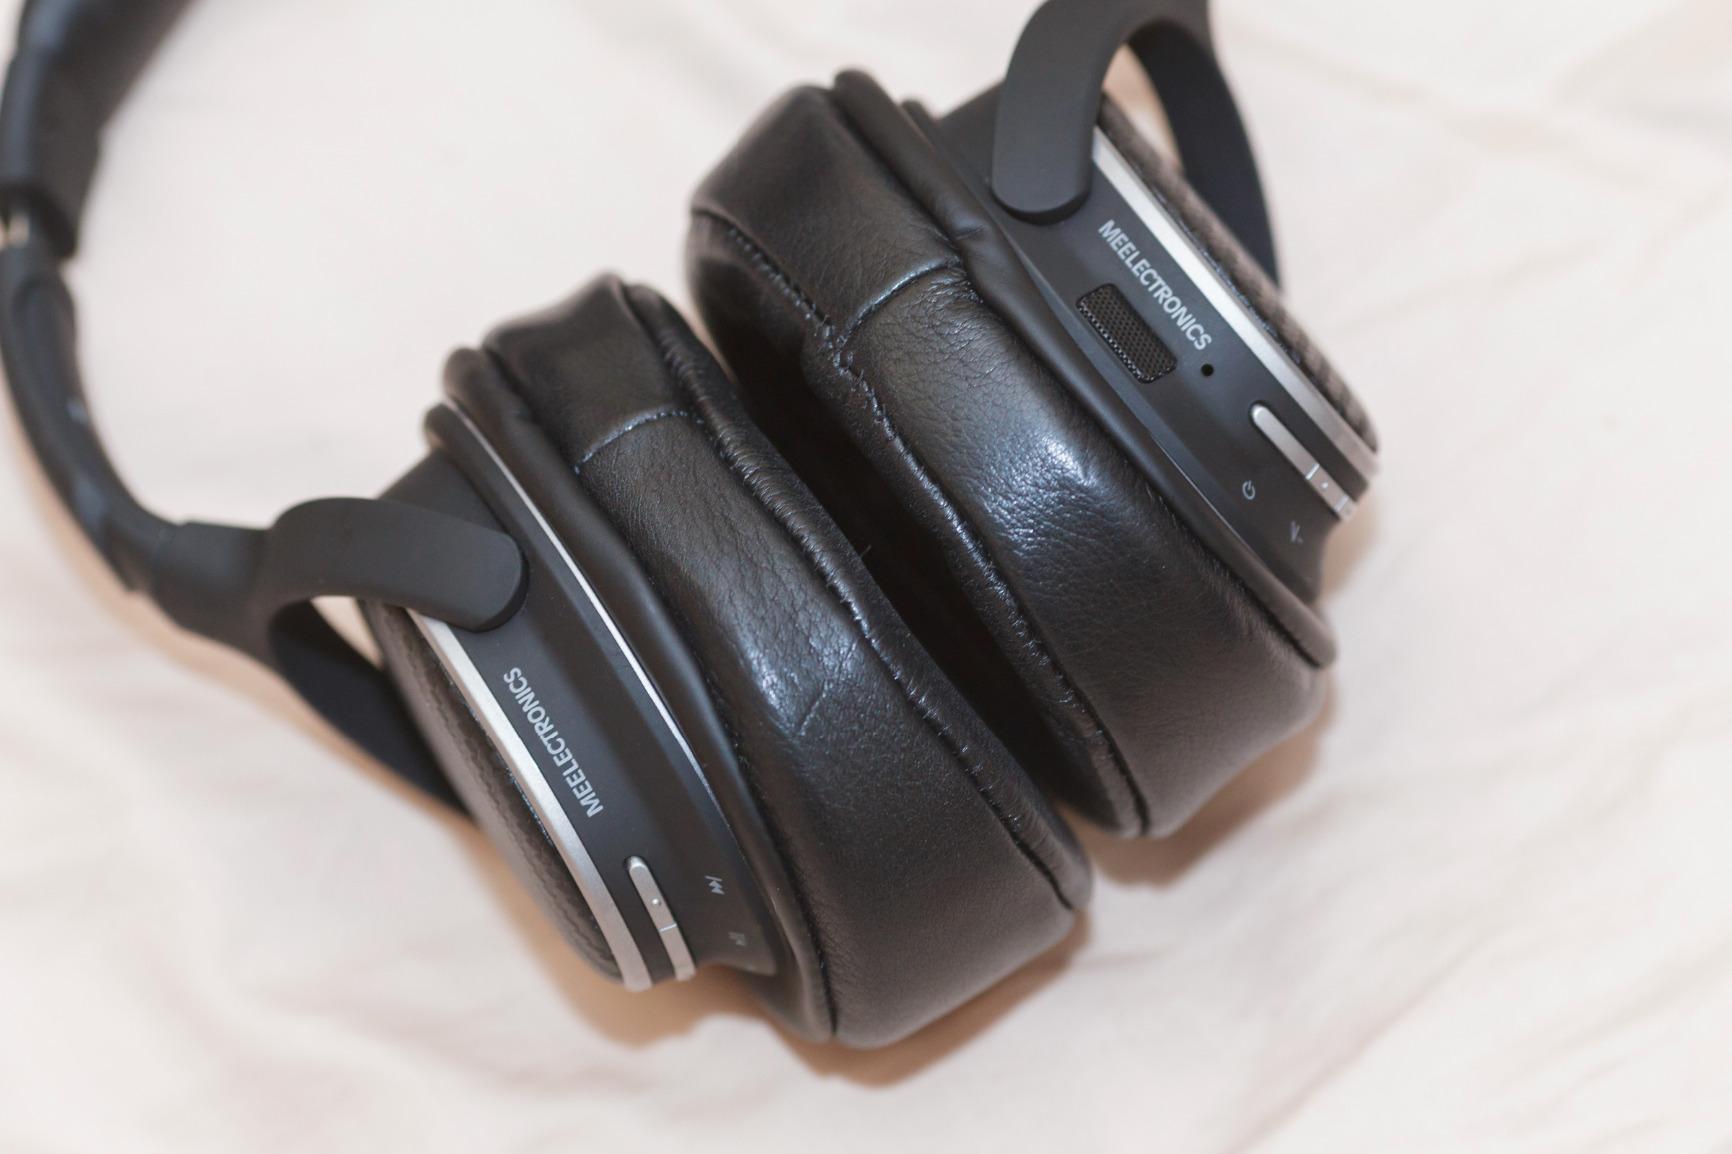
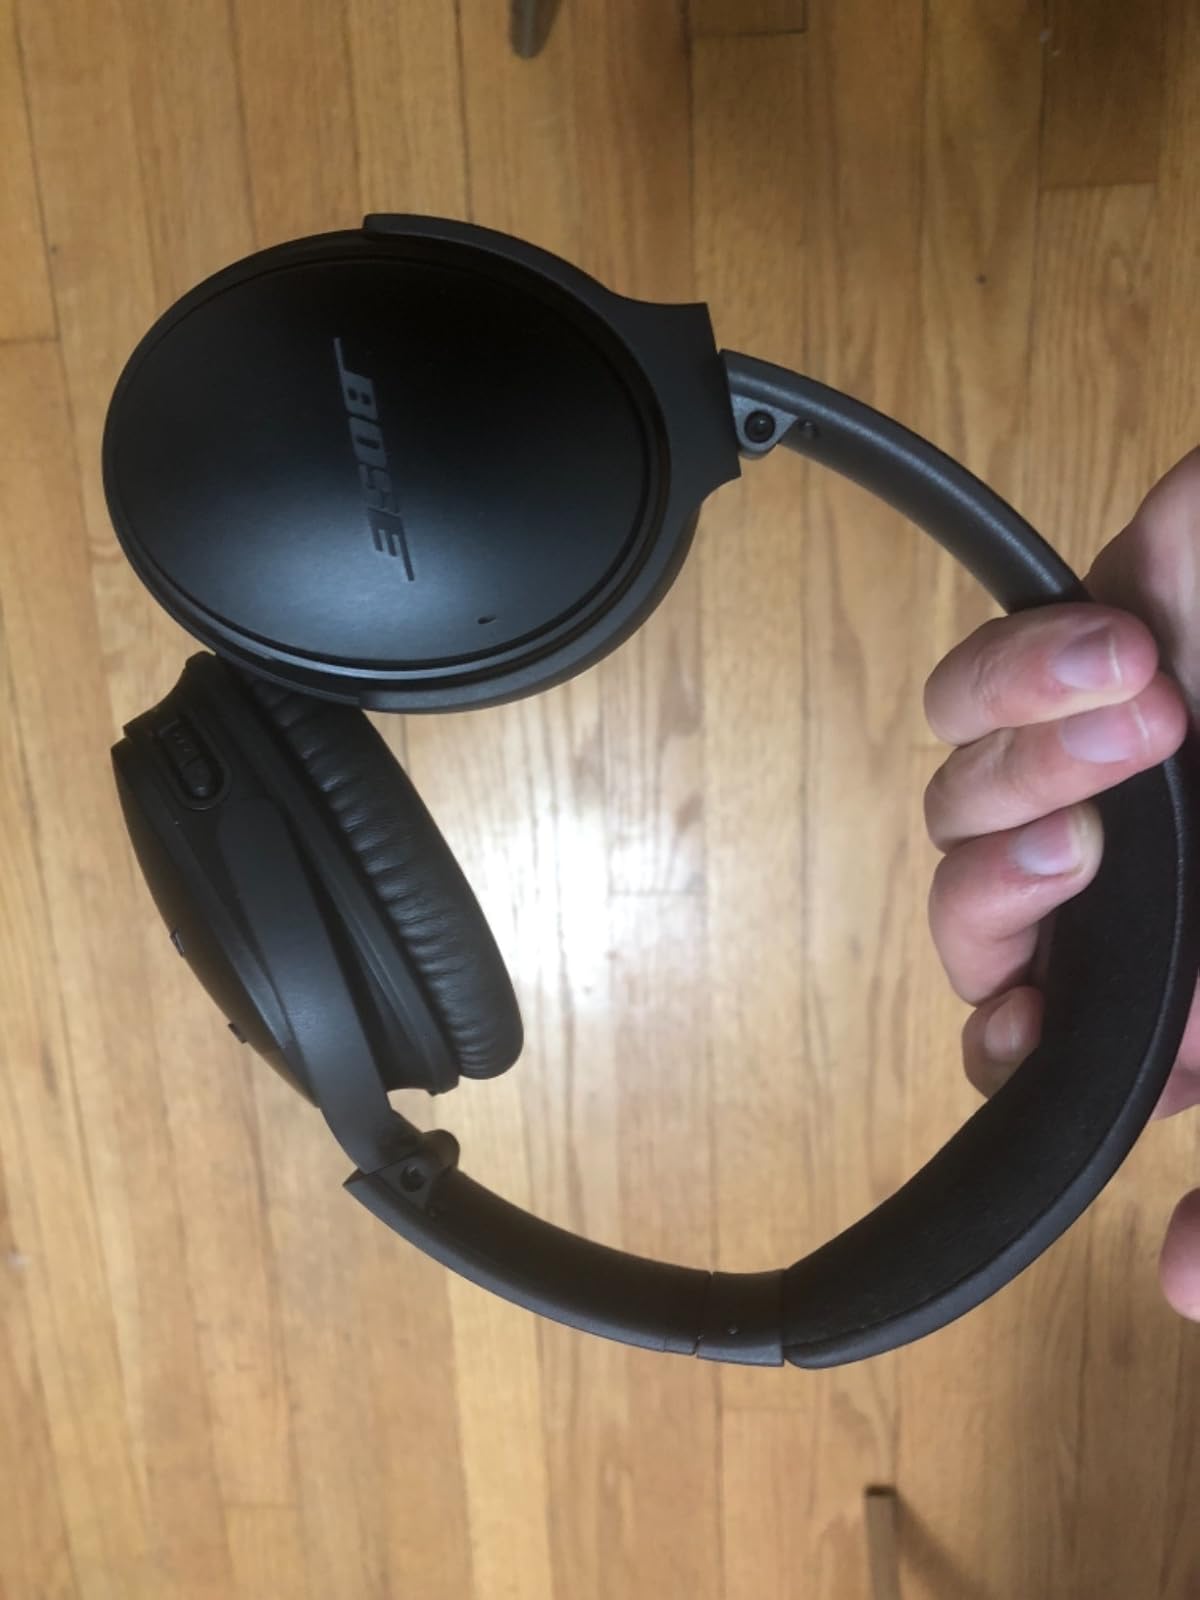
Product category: headphones
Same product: no